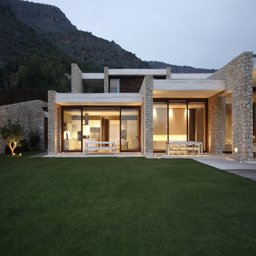
modern home by the sunset